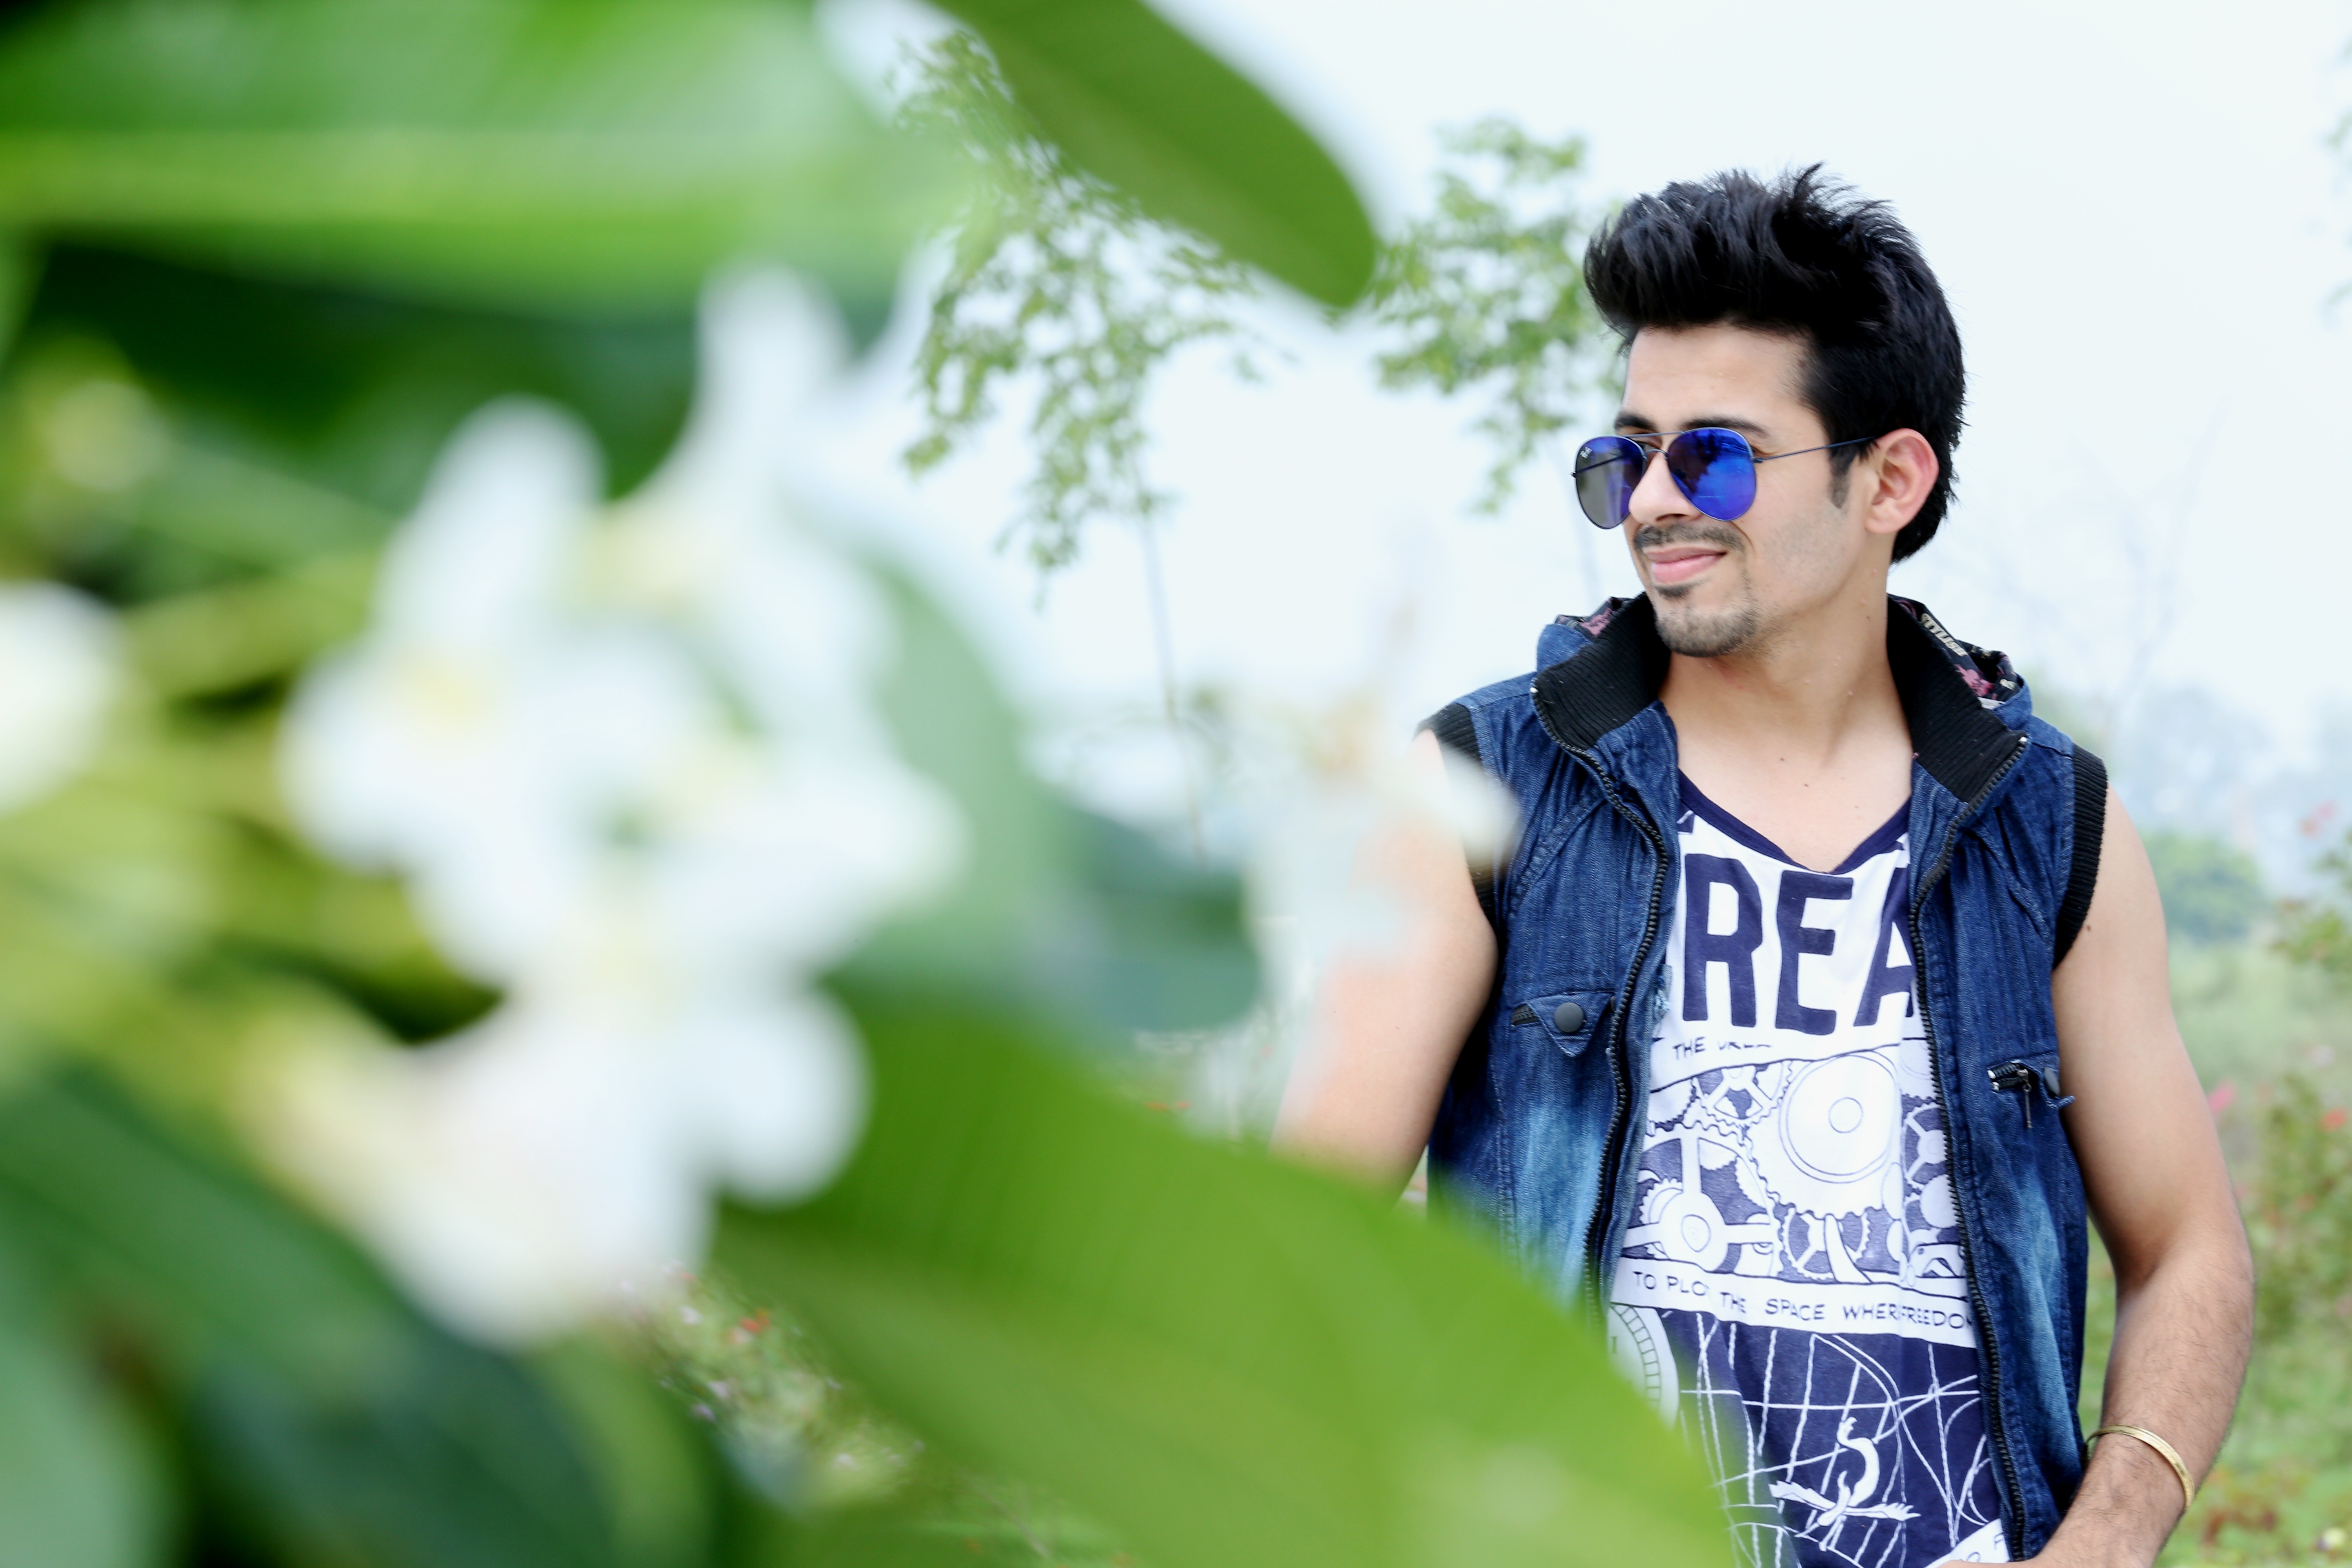
man, girl, hair, photography, flower, looking, male, love, portrait, model, young, spring, green, shine, studio, romance, human, fashion, lifestyle, makeup, posing, face, men, shoot, skin, beauty, sexy, body, handsome, smart, charm, stylish, charming, confident, photo shoot, handsome man, portrait photography, face beaut